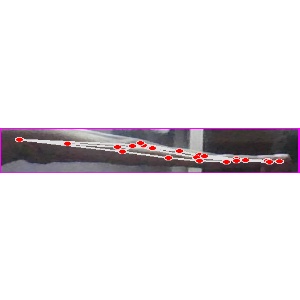
अक्षर: ज